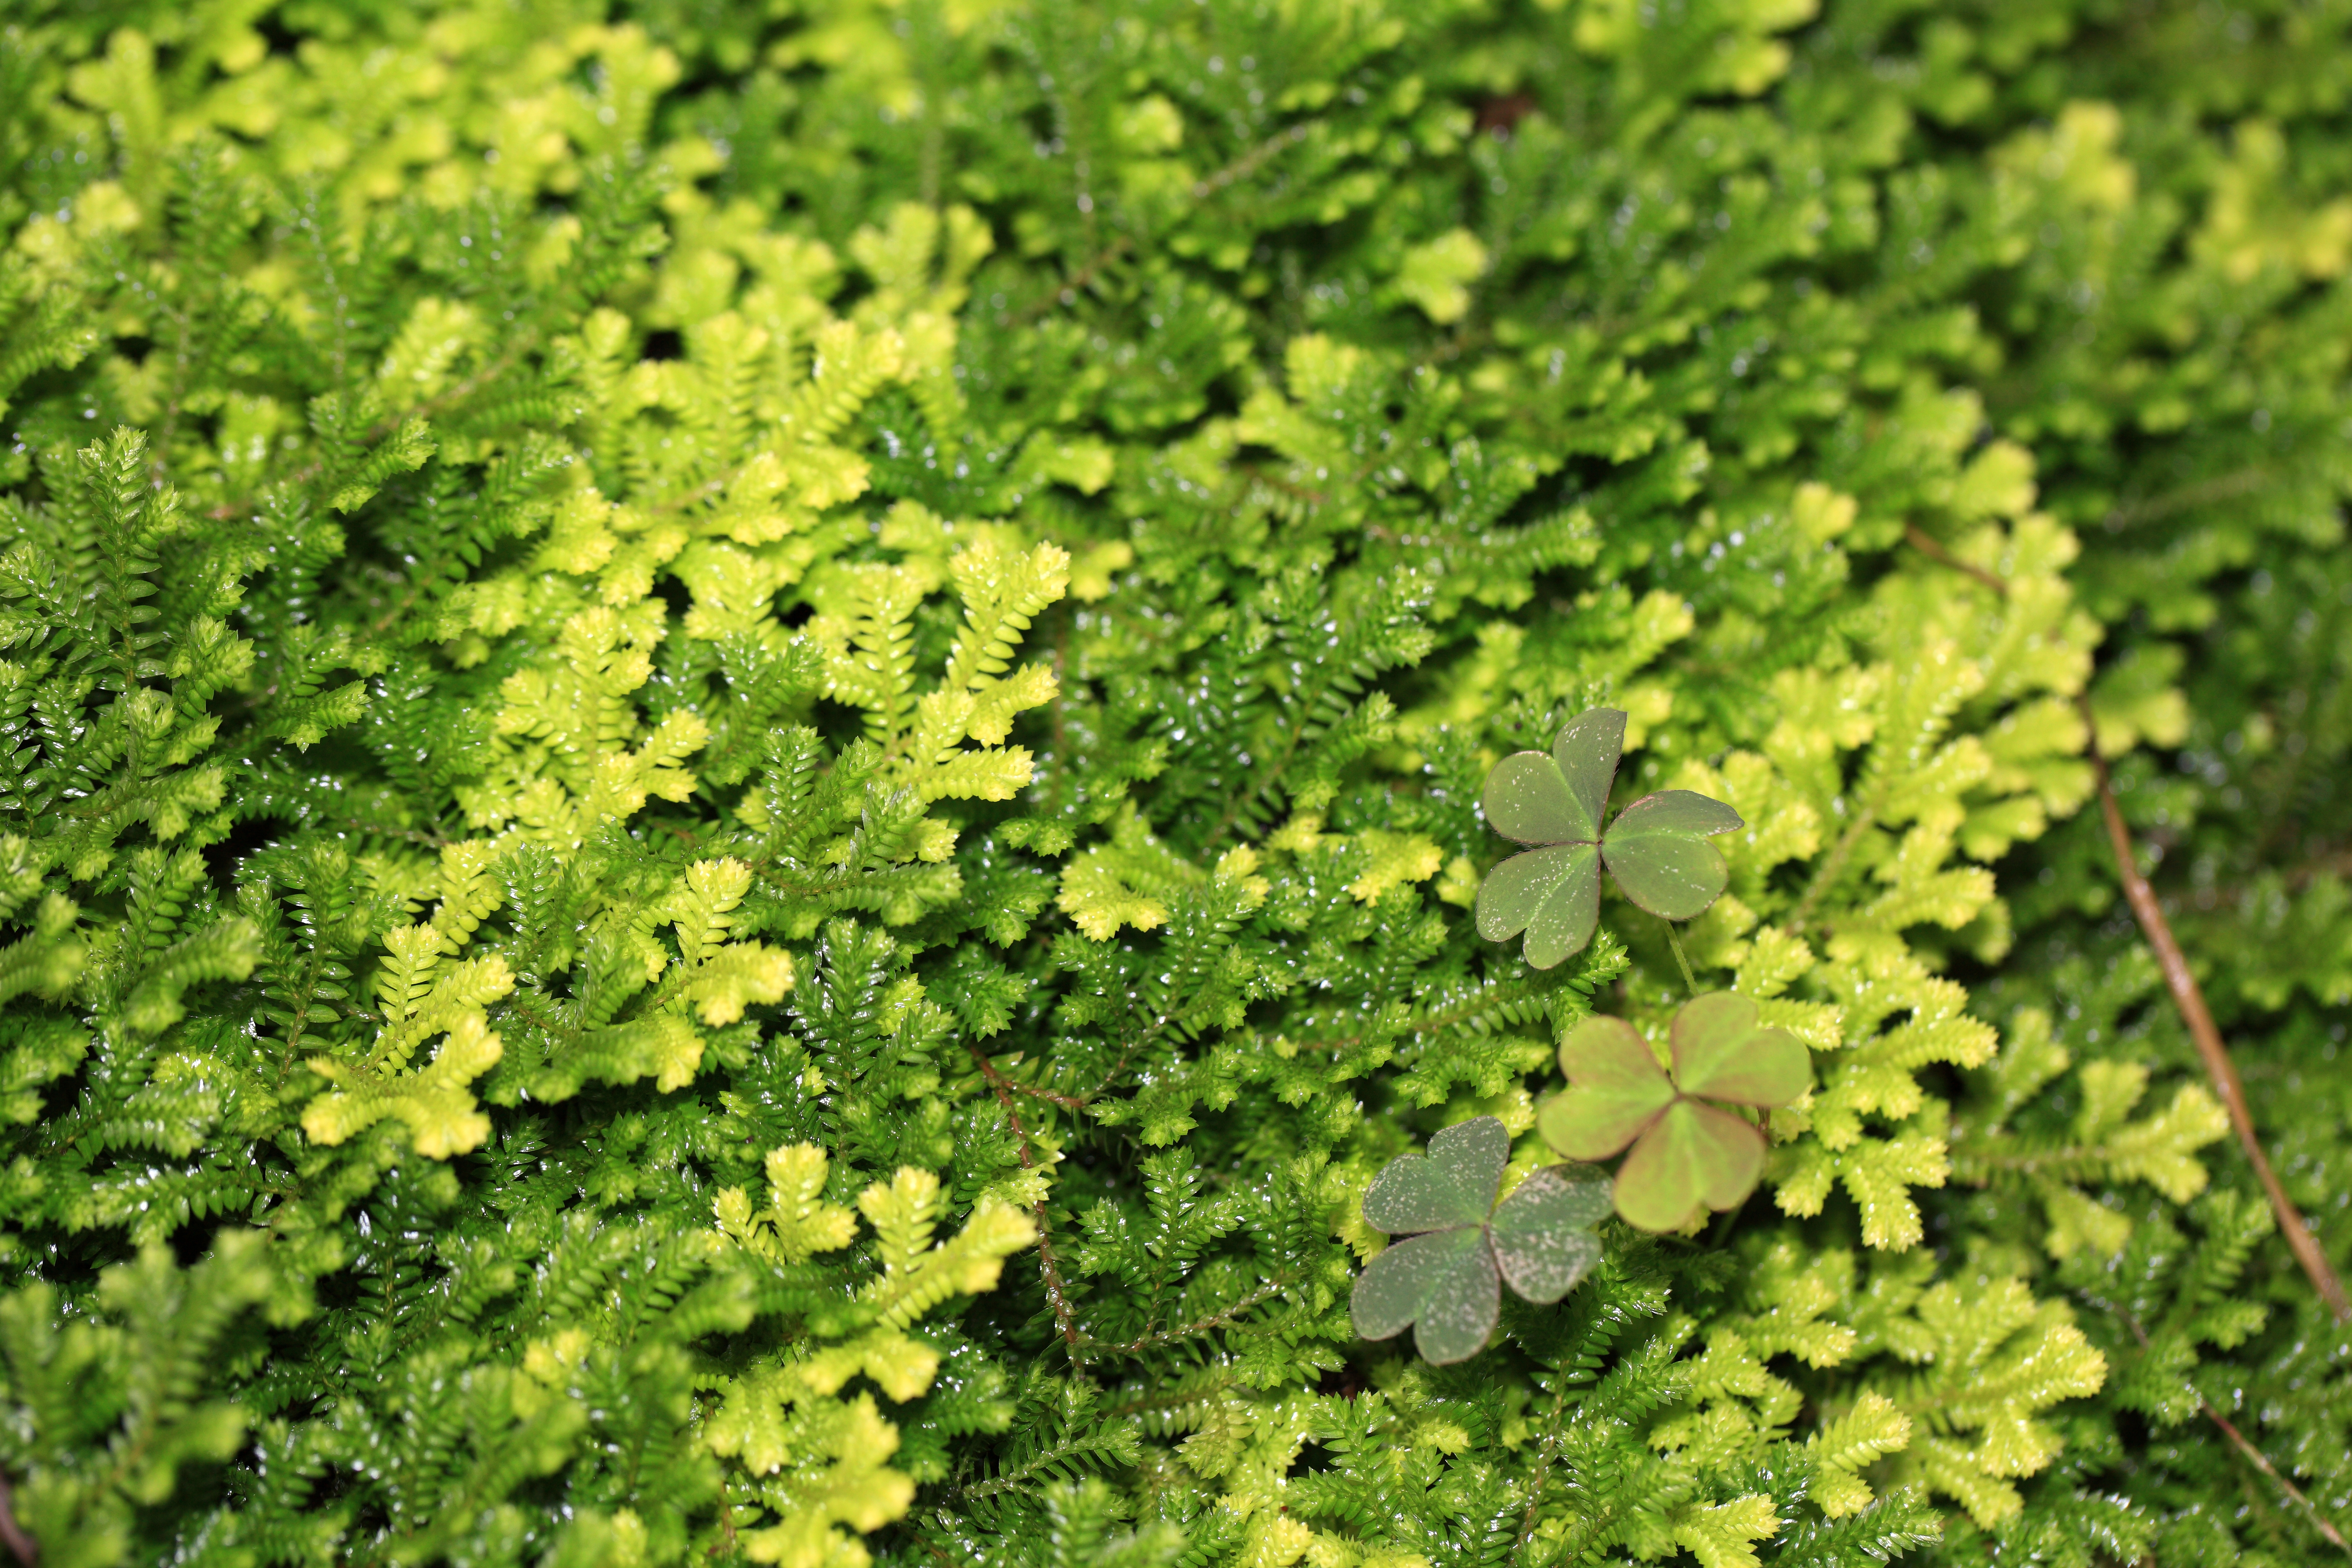
tree, plant, lawn, leaf, flower, moss, pattern, green, high, herb, produce, background, shrub, groundcover, wallpaper, 5d, hires, markii, hi, res, resolution, flowering plant, land plant